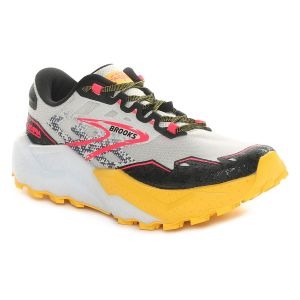
Brooks Scarpa da Trail Running Donna  Caldera 7 Bianco Luna   Sconto 30%
Prezzo: 105,00 €